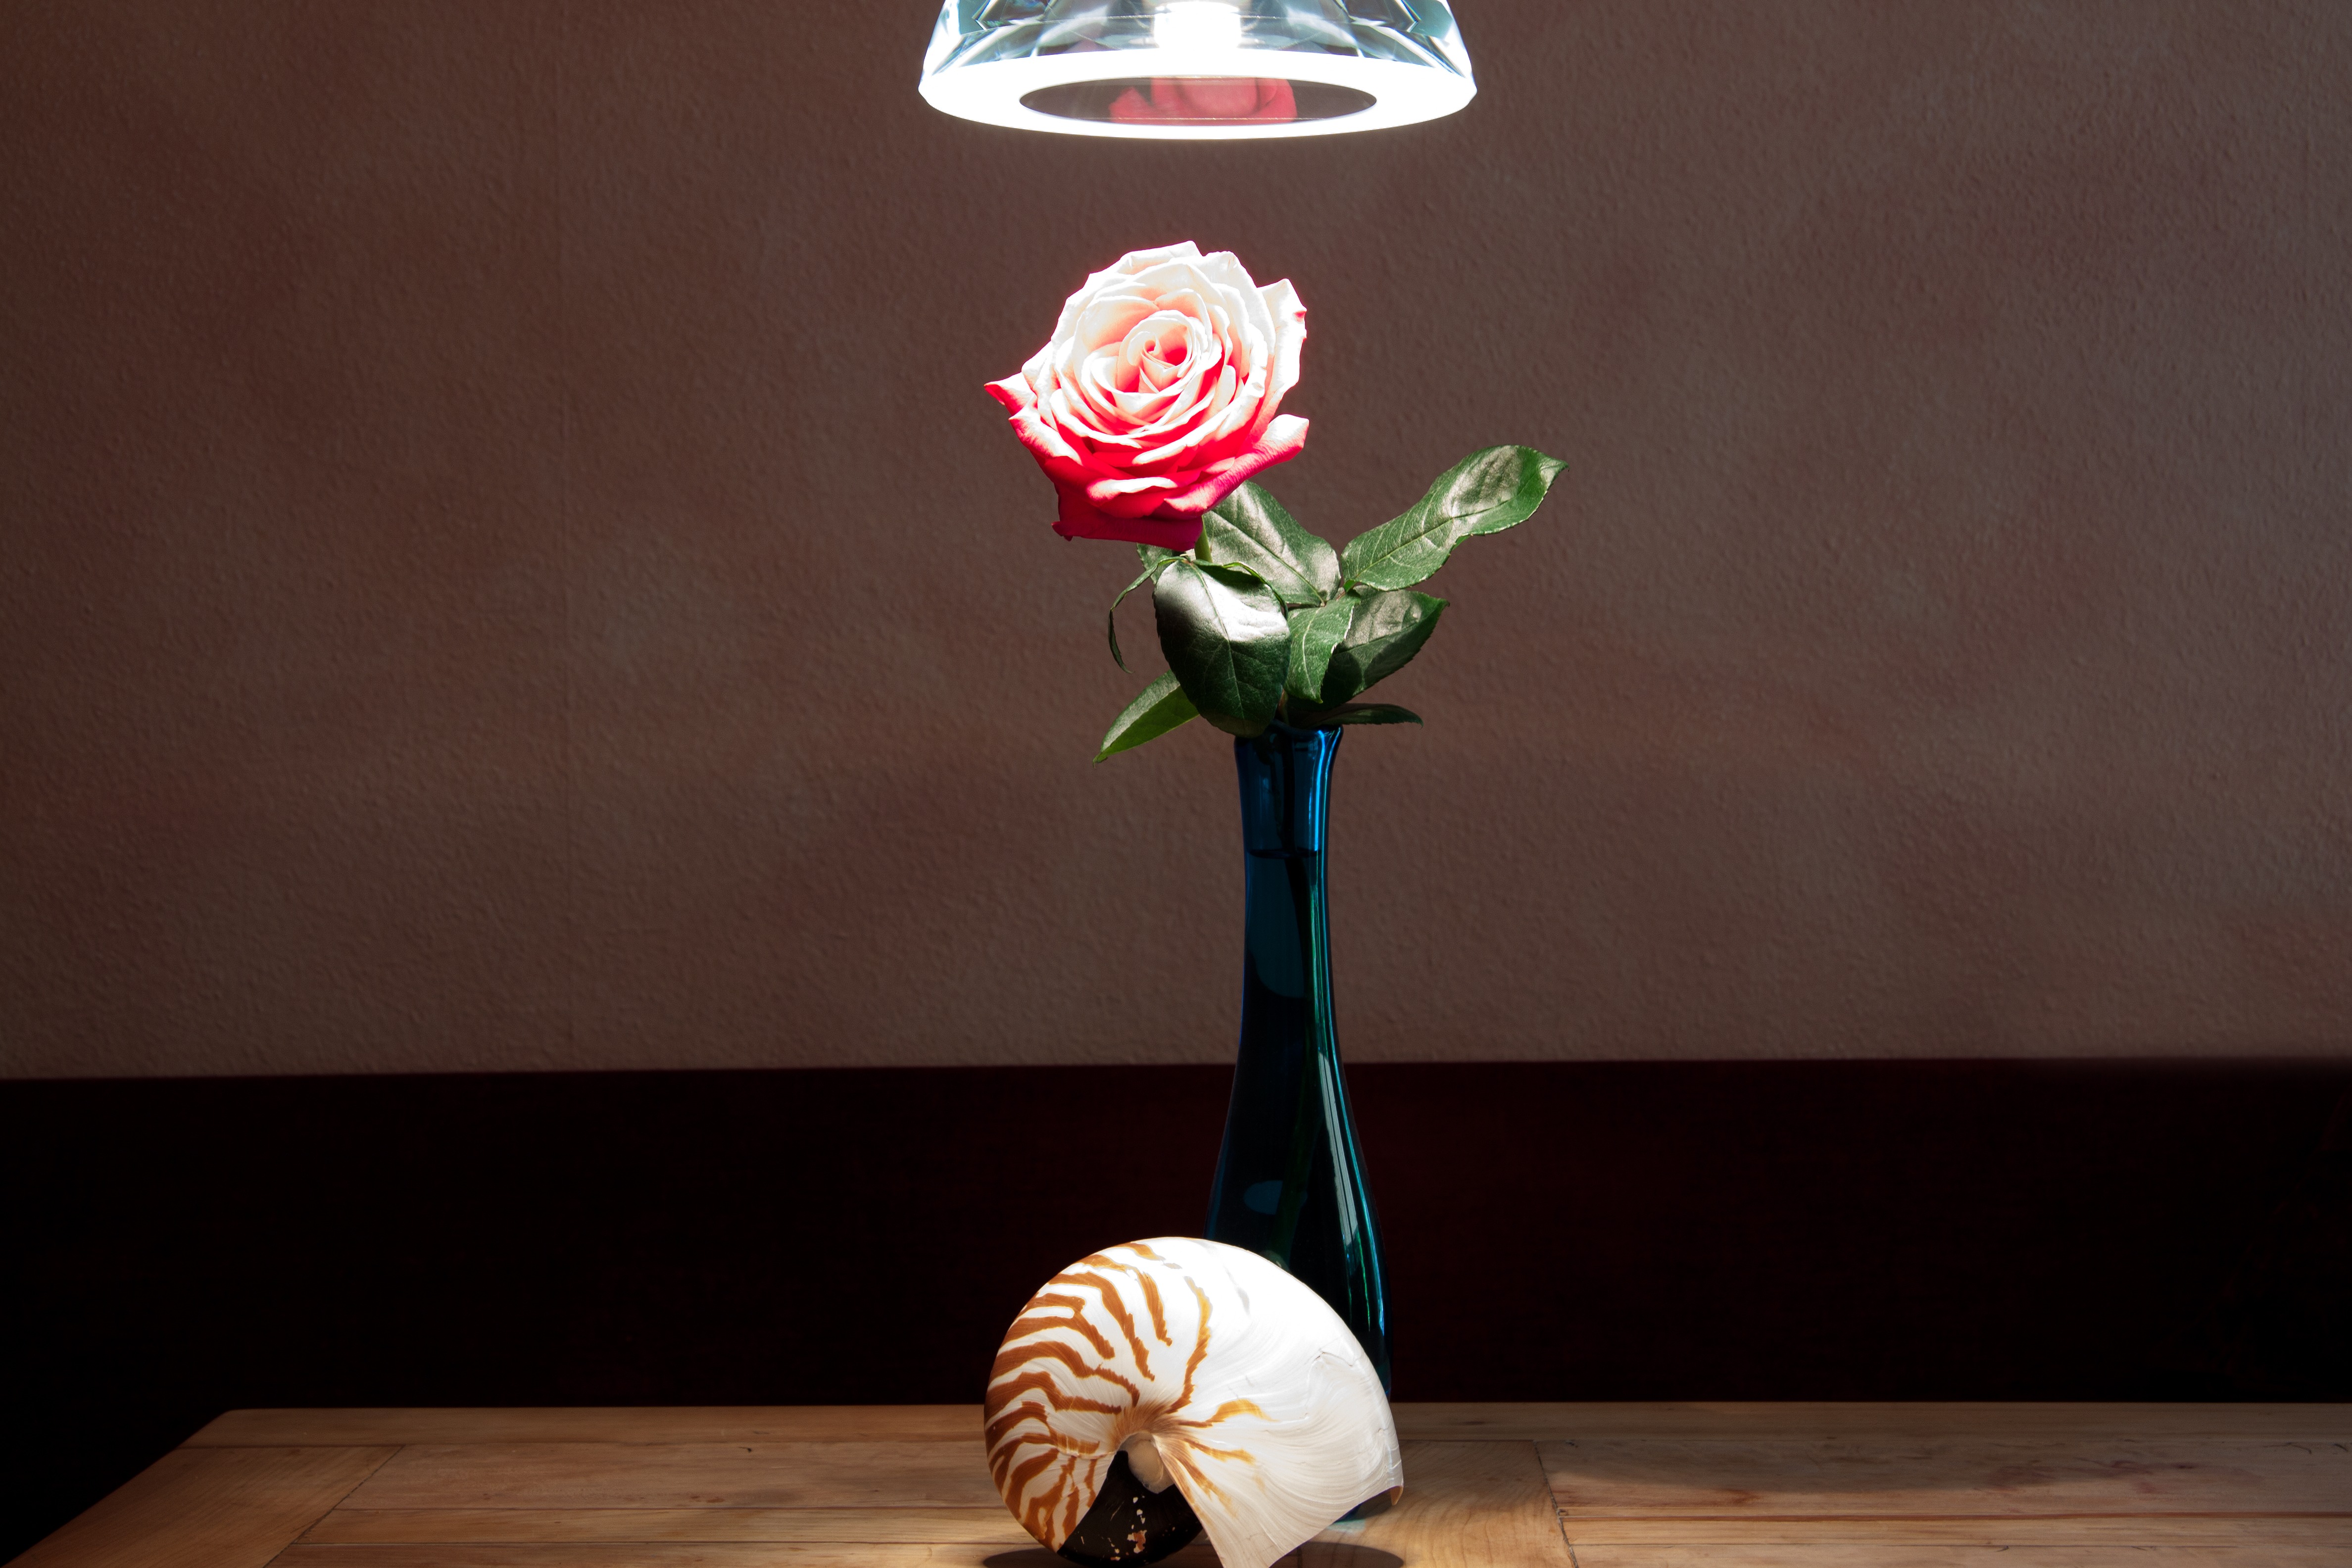
table, light, flower, interior, glass, vase, rose, green, red, brown, blue, lighting, still life, painting, futuristic, wooden table, sculpture, art, place, turquoise, design, bright, noble, nautilus, inventory, crystal glass, ikebana, still life photography, designer lamp, added together, thickness, pendant lamp